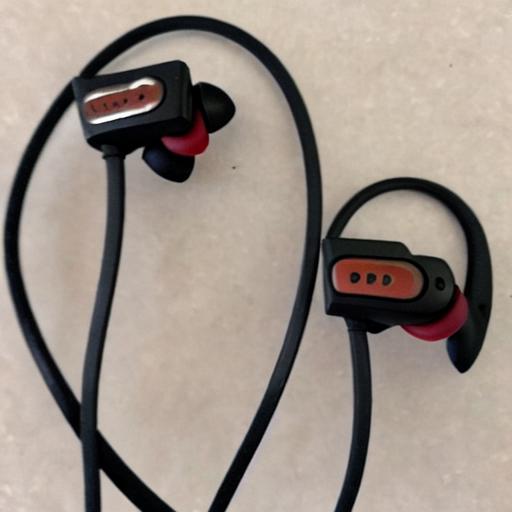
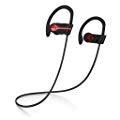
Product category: earbuds
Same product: no